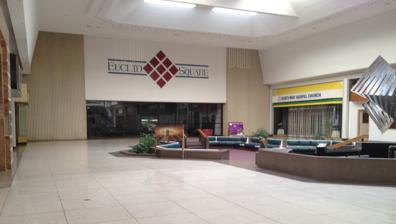
Building: Euclid Square Mall
Country: United States of America
Year built: 1977
Former shopping mall in Euclid, Ohio Euclid Square Mall Interior view of Euclid Square Mall, July 2013 Location Euclid, Ohio , United States Opening date March 1977 Closing date September 19, 2016 (last inline retail store closed mid 2000's) Developer Jacobs, Visconsi, Jacobs No. of stores and services 72 at peak No. of anchor tenants 2 Total retail floor area 642,528 square feet (59,692.8 m 2 ) No. of floors 1 (2 in former Dillard's and Kaufmann's) Euclid Square Mall was a shopping mall in Euclid, Ohio , United States. It was opened in 1977 as a regional mall with two anchor stores: local chains Higbee's ,  and May Co . It was demolished from 2017 to 2018. History Euclid Square Mall was developed by Jacobs, Visconsi & Jacobs; it opened in March 1977 on the site of a former Chase Brass & Copper Co. tubing mill. Originally, the mall comprised more than ninety-two inline tenants, with May Co. and Higbee's as its anchor stores. Higbee's was acquired by Dillard's in 1992. May Co. was consolidated into  another division of the parent company, Kaufmann's , a year later. The property at Euclid Square Mall also contains 5 outparcels which included a Toys "R" Us , Dollar Bank, Stop & Shop , Red Lobster a convenience plaza, and another bank. The Dollar Bank parcel was torn down in 2014. The other 4 outparcels are either vacant or functioning as storage facilities by the current owner. In 1997, expansion plans were announced for a new Kaufmann's to open at Richmond Town Square , another nearby mall. These plans caused rumors that the Kaufmann's at Euclid Square would close, and by 1998, the Kaufmann's at Euclid Square was closed. By late 1997, Zamias Enterprises of Pennsylvania acquired Euclid Square Mall from its then-owners, Metropolitan Life Insurance. Northcenter Entrance Under Zamias' ownership, several redevelopment plans were considered for the mall, including the possibility of converting it into a power center . Occupancy at the mall began to drop before the mall was sold by Zamias to Raleigh -based Wichard Real Estate, backed up by late investor Haywood Wichard. The Dillard's store was converted to Dillard's Clearance Center by 2002, the store's upper level was closed off. In early 2004, a collection of outlet vendors known as Outlets USA moved into the former Kaufmann's space. Outlets USA was shuttered in 2006, as the mall's owner thought that the outlet vendors were not "a good blend of merchants and tenants". A proposal was made in late 2006 to include the largely vacant mall property as part of a reconstruction of an abandoned industrial park located nearby. By July 2013, the building housed 24 churches. In September 2013, Dillard's Clearance Center closed when the store's lease ended. The city of Euclid ordered the mall closed in the autumn of 2016 "due to safety concerns". In September 2017, Amazon announced plans to build a fulfillment center on the site of the mall, with an expected opening date of 2019. References